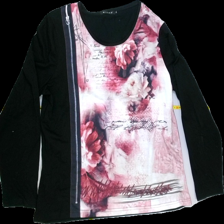
View: front
Type: Shirt
Category: Ladies
Brand: Micha
Colors: Multicolor, Black, Pink, White, Purple, Beige
Material: 45%modal 45%cotton 10%elastane
Pattern: Floral print
Cut: Regular, C-collar
Season: All
Trend: No trend
Stains: Yes
Price range: <50
Recommended usage: Export